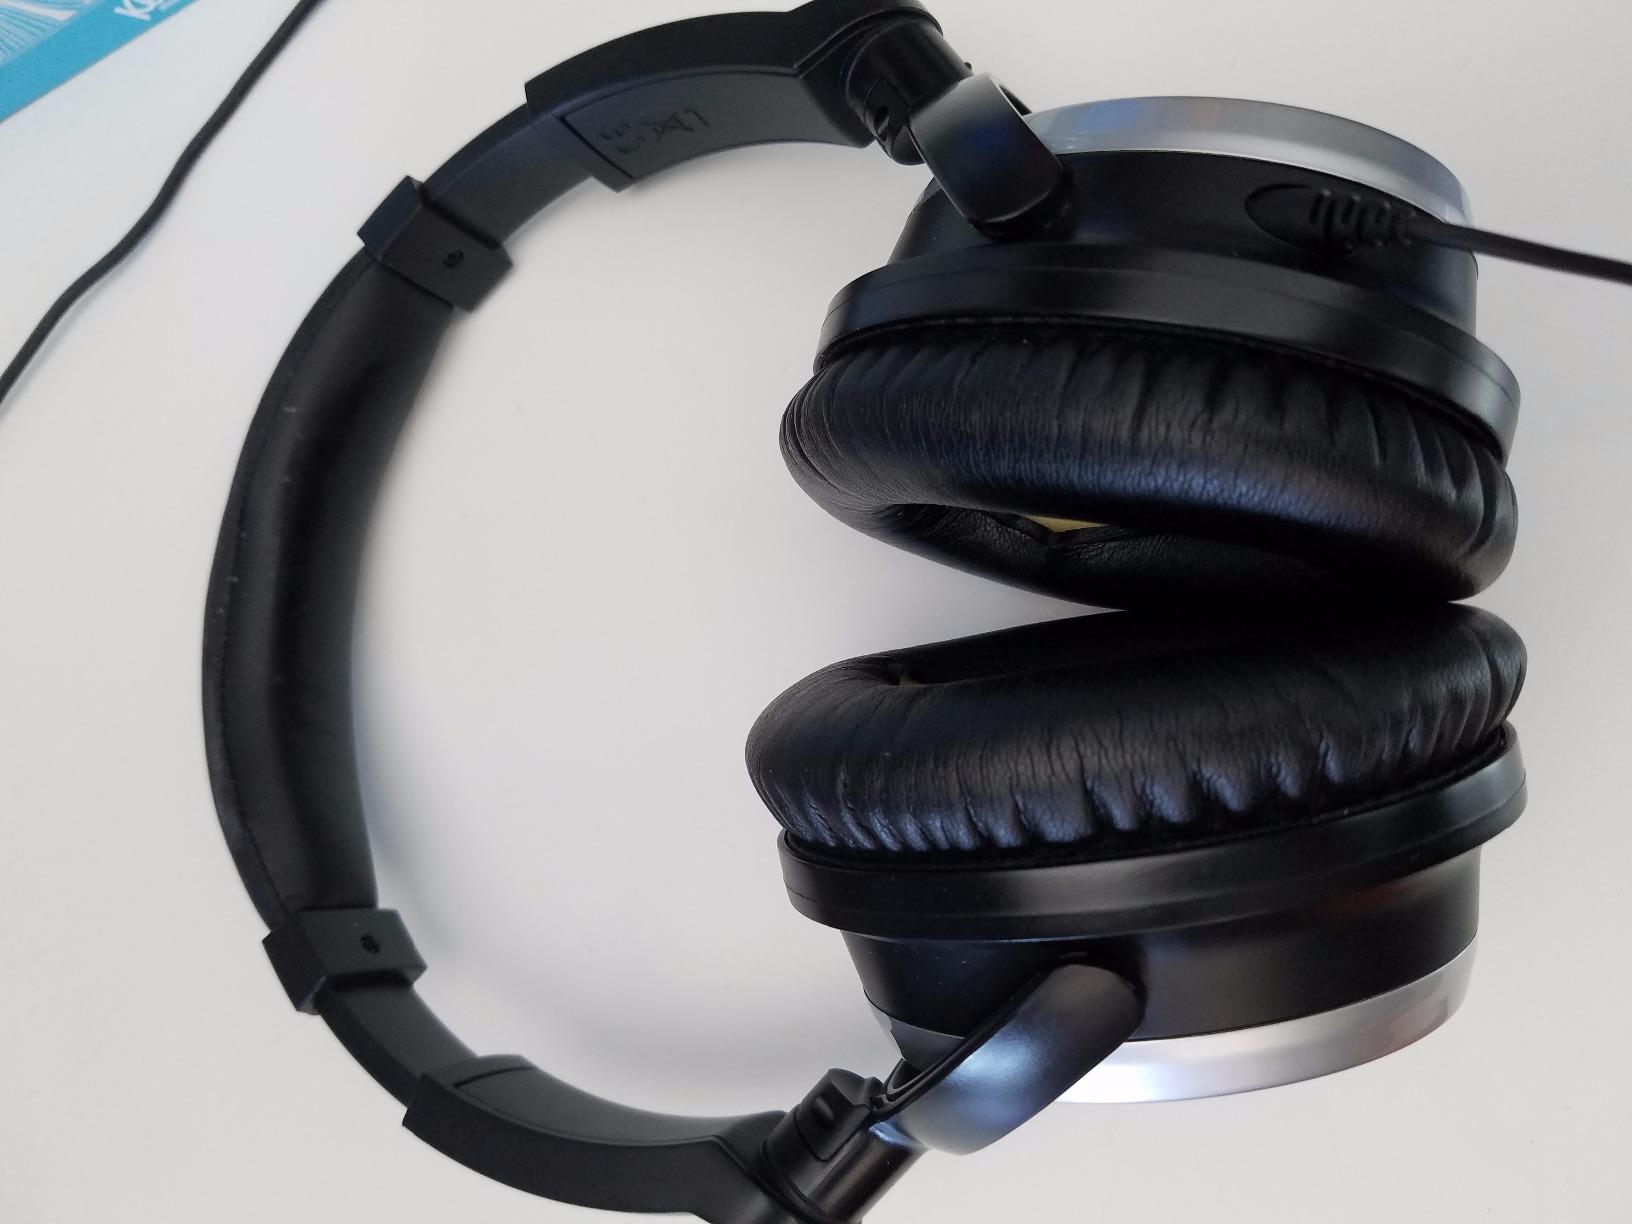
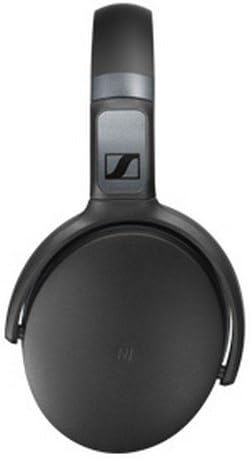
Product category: headphones
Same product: no